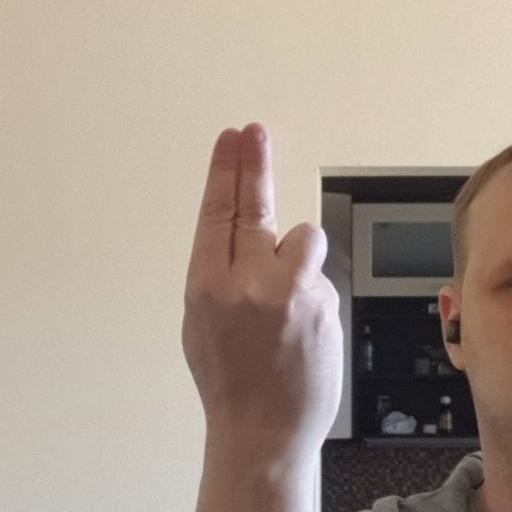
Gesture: two_up_inverted